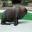
Label: seal